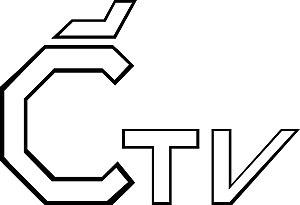
Logo de ČTV du 4 septembre 1990 au 31 décembre 1992
ČT2 est la deuxième chaîne de télévision généraliste nationale publique tchèque.